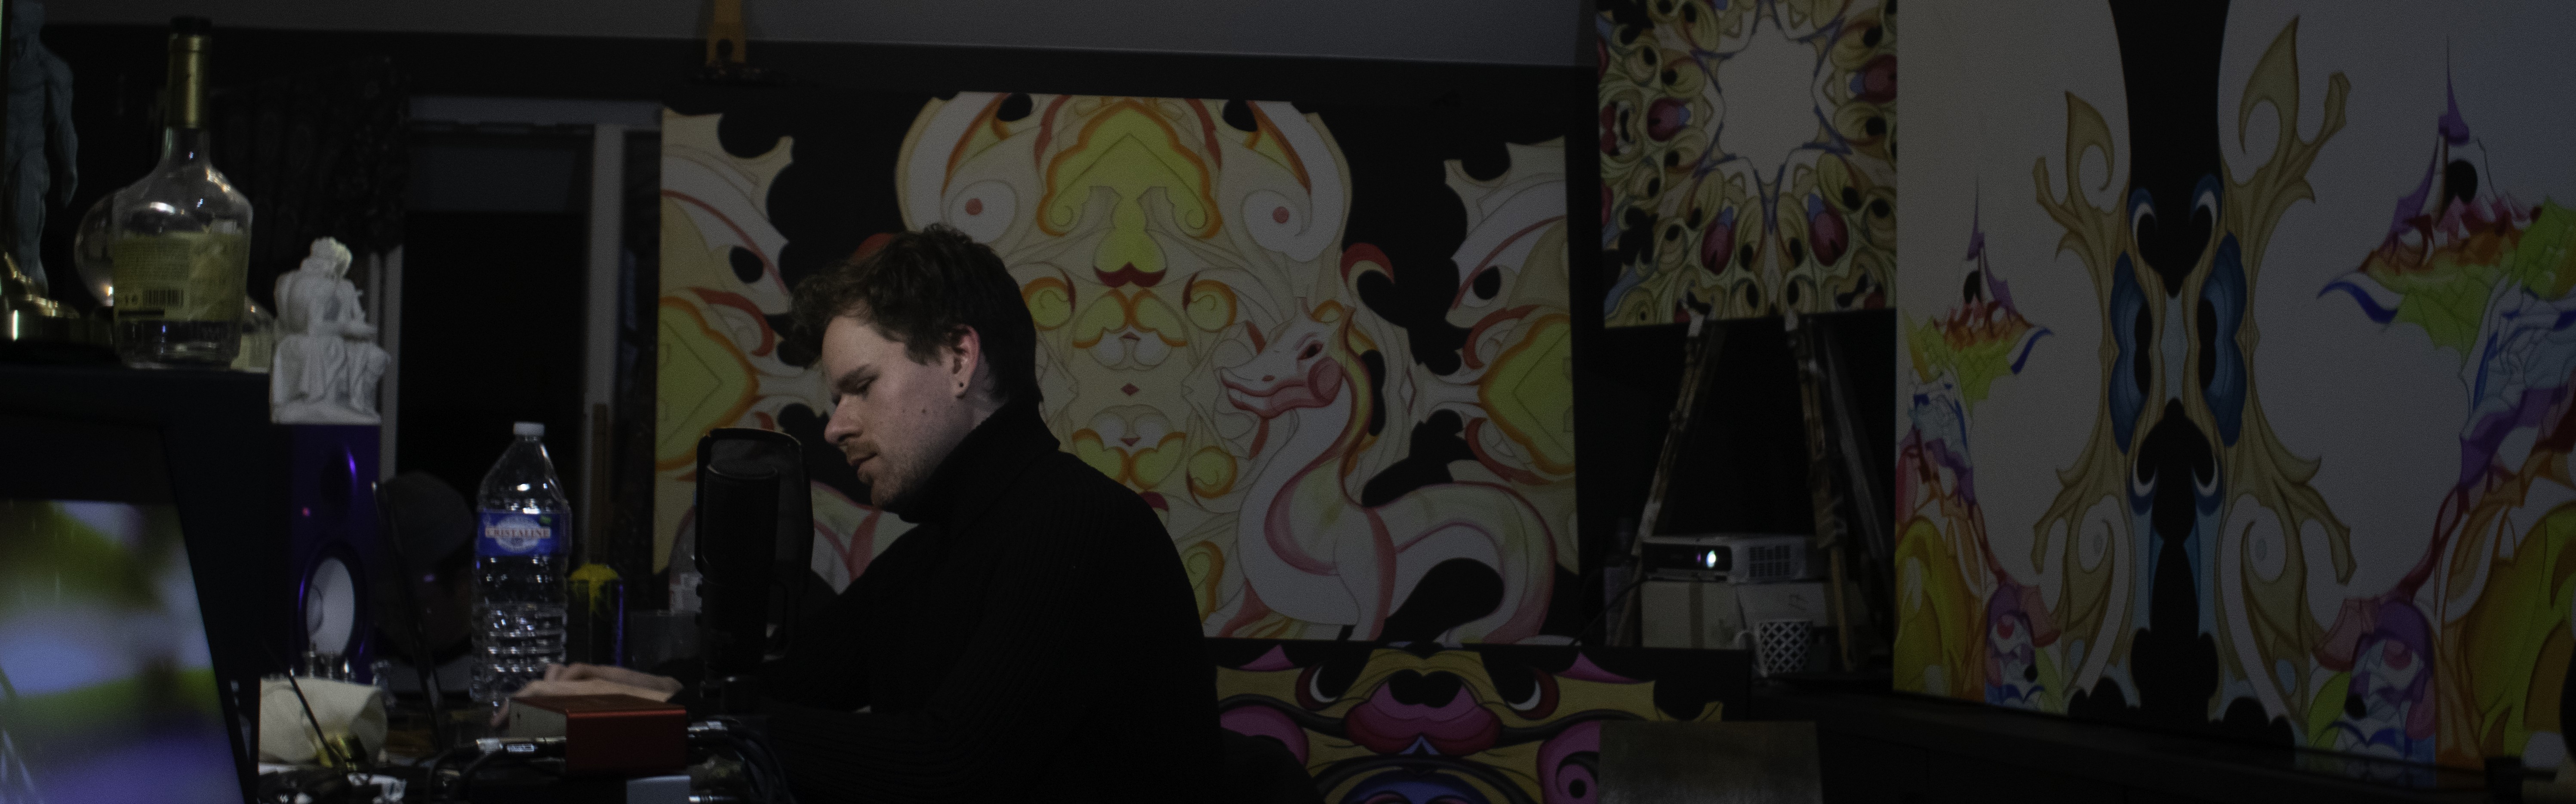
Brecht, Corbeel, illustration, art, work, photography, outside, inside, light, composition, national, nature, color, colour, design, popular, tree, france, belgium, germany, italy, brussels, Brecht Corbeel, decoration, props, concept art, photobashing, reference, blog, people, panda, visual arts, modern art, room, mural, painting, portrait, fictional character